Wangjiadun East station

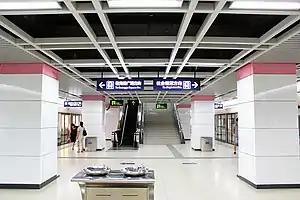

Wangjiadun East Station is an interchange station of Line 2 and Line 7 of Wuhan Metro. It entered revenue service on December 28, 2012. It is located in Jianghan District.